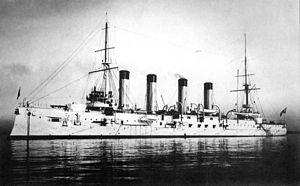
Le Baïan est un croiseur cuirassé de la Marine impériale de Russie. C'est le premier des quatre croiseurs de la classe Baïan. Les deux premiers navires furent construits en France, les deux derniers en Russie.